Jade Empire

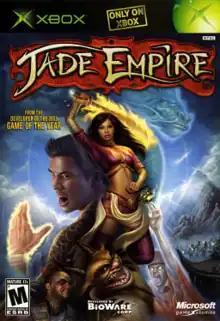
North American Xbox cover art

Jade Empire is an action role-playing game developed by BioWare, originally published by Microsoft Game Studios in 2005 as an Xbox exclusive. It was later ported to Microsoft Windows personal computers (PC) and published by 2K in 2007. Later ports to macOS (2008) and mobile platforms (2016) were handled respectively by TransGaming and Aspyr. Set in a world inspired by Chinese mythology, players control the last surviving Spirit Monk on a quest to save their tutor Master Li and defeat the dark forces behind his kidnapping. The Spirit Monk is guided through a linear narrative, completing quests and engaging in action-based combat. With morality-based dialogue choices during conversations, the player can impact both story and gameplay progression in various ways.